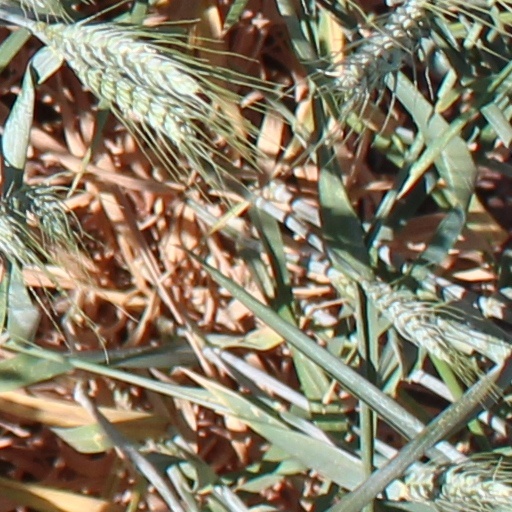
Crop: wheat